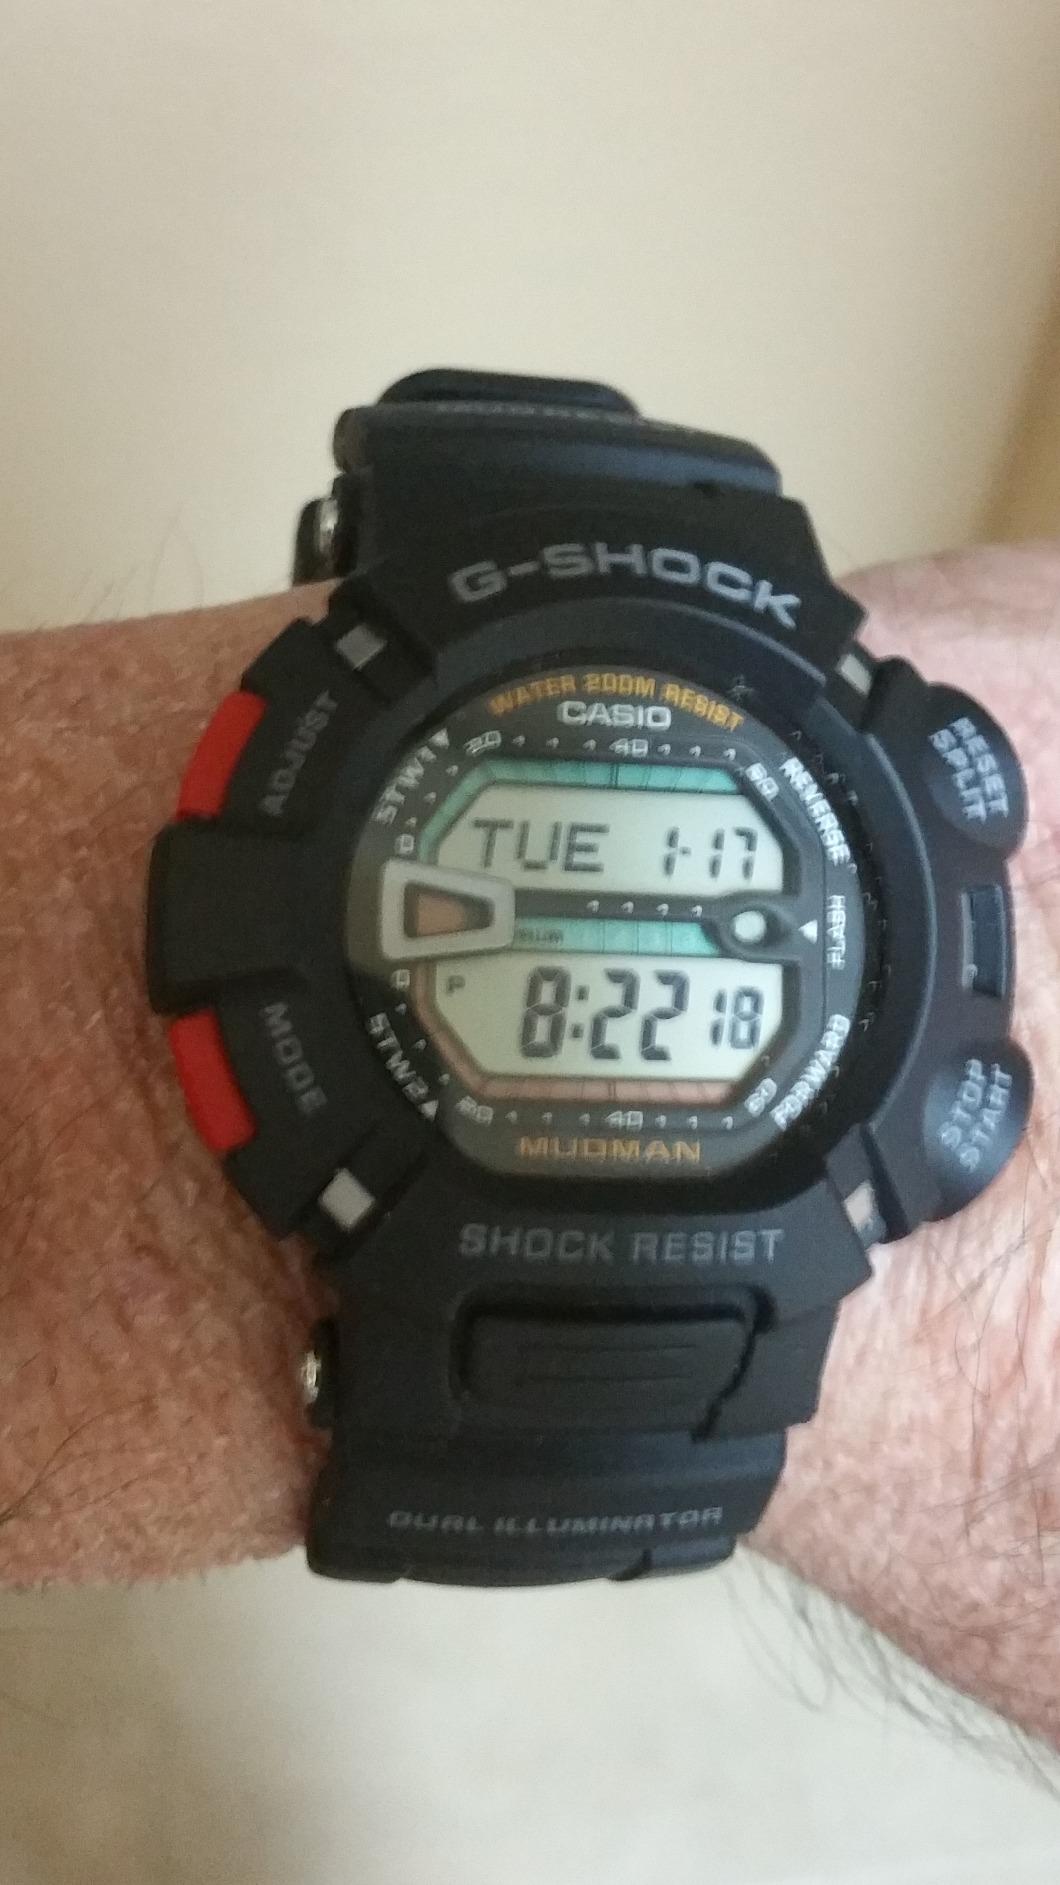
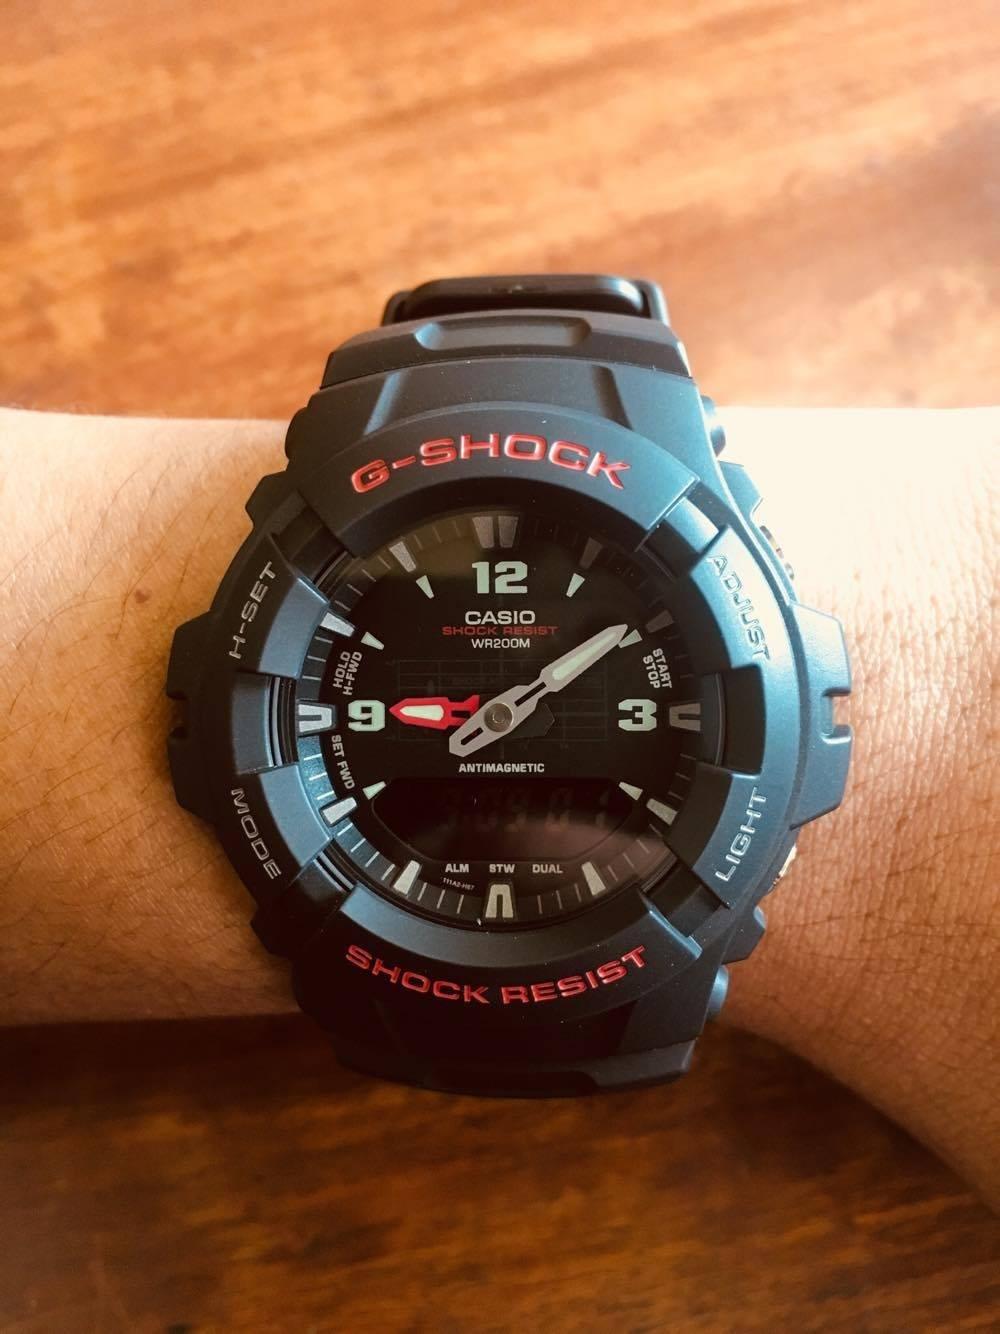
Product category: accessories_watch
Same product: no